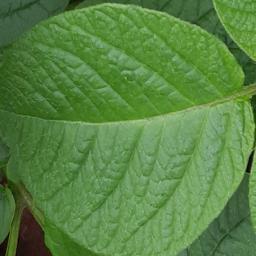
Etiqueta: Sana